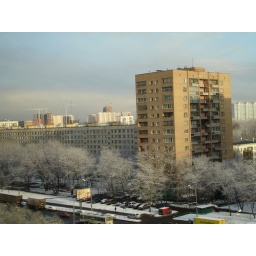
That's the view from my window in April, 8The grass was green only like 5 or 6 hours ago